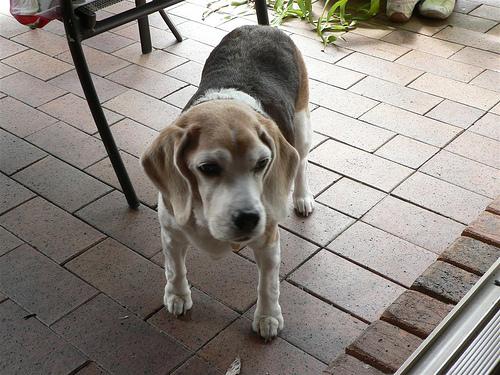
Breed: Beagle